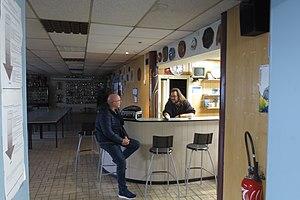
Société de tir de Nancy - Le Président HIMBER assurant la permanence
La Société de tir de Nancy est une société de tir sise au 41, rue de Tomblaine, à Nancy. Elle a vu le jour en 1866 et se prévaut de l'héritage des Arquebusiers de la Butte, une des plus anciennes sociétés de tireurs civils de France. La STN est la plus ancienne association sportive de Nancy toujours en activité.